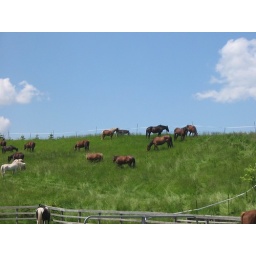
horses in field